Agriculture in Ghana

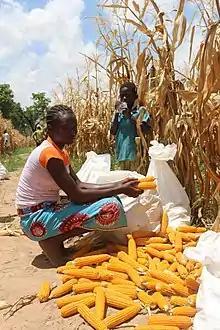
A maize farmer in Ghana

The sweet potato is a viable resource, because it can be used for many things. The very roots of the sweet potato can be used to help mothers wean their children off of mother's milk. Even though the sweet potato is a good food source for humans, it can be also used in the feeding of livestock. Ghana is considered the leader in research of root crop. The sweet Potato is considered a prime crop. It is mostly grown in the northern parts of Ghana, as well as nationally.